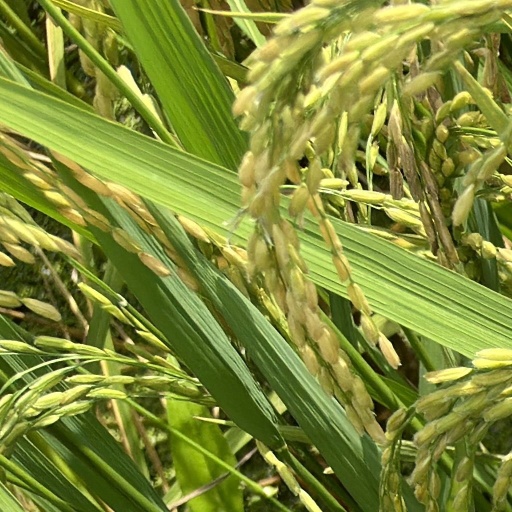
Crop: rice